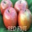
Label: apple